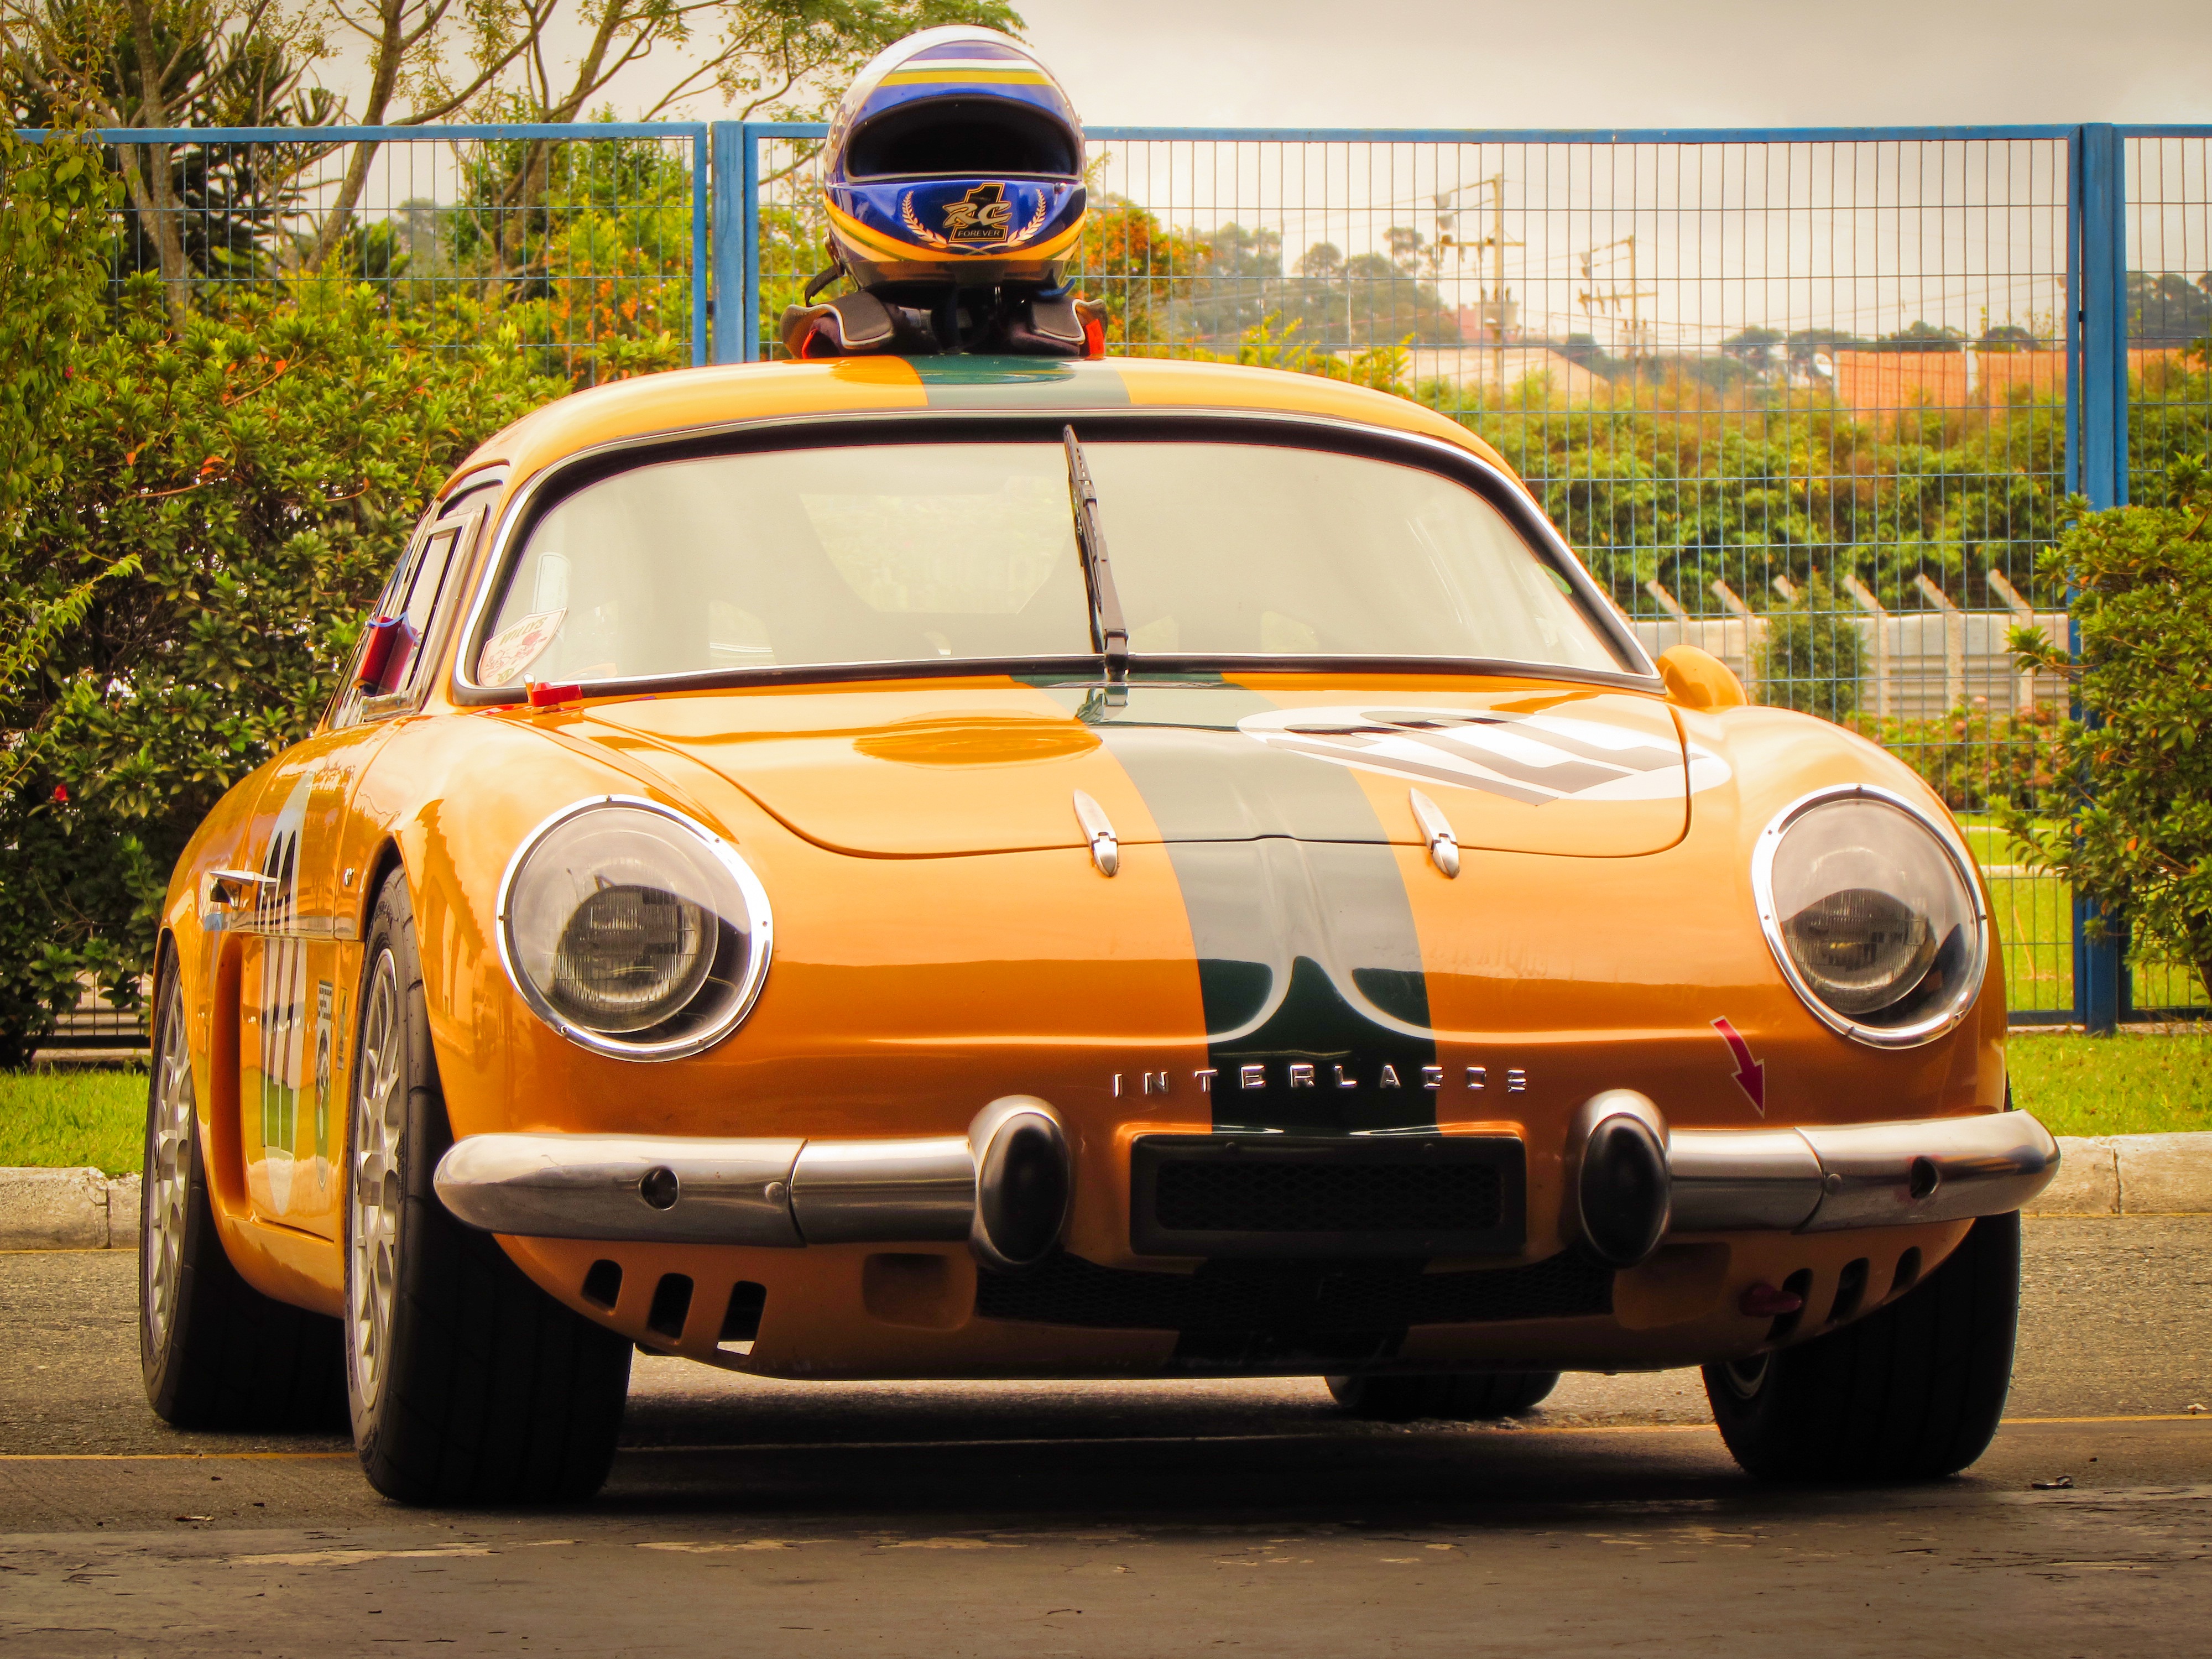
sport, car, vehicle, sports car, vintage car, race car, supercar, classic, willys, motoring, antique car, land vehicle, automobile make, automotive design, interlagos